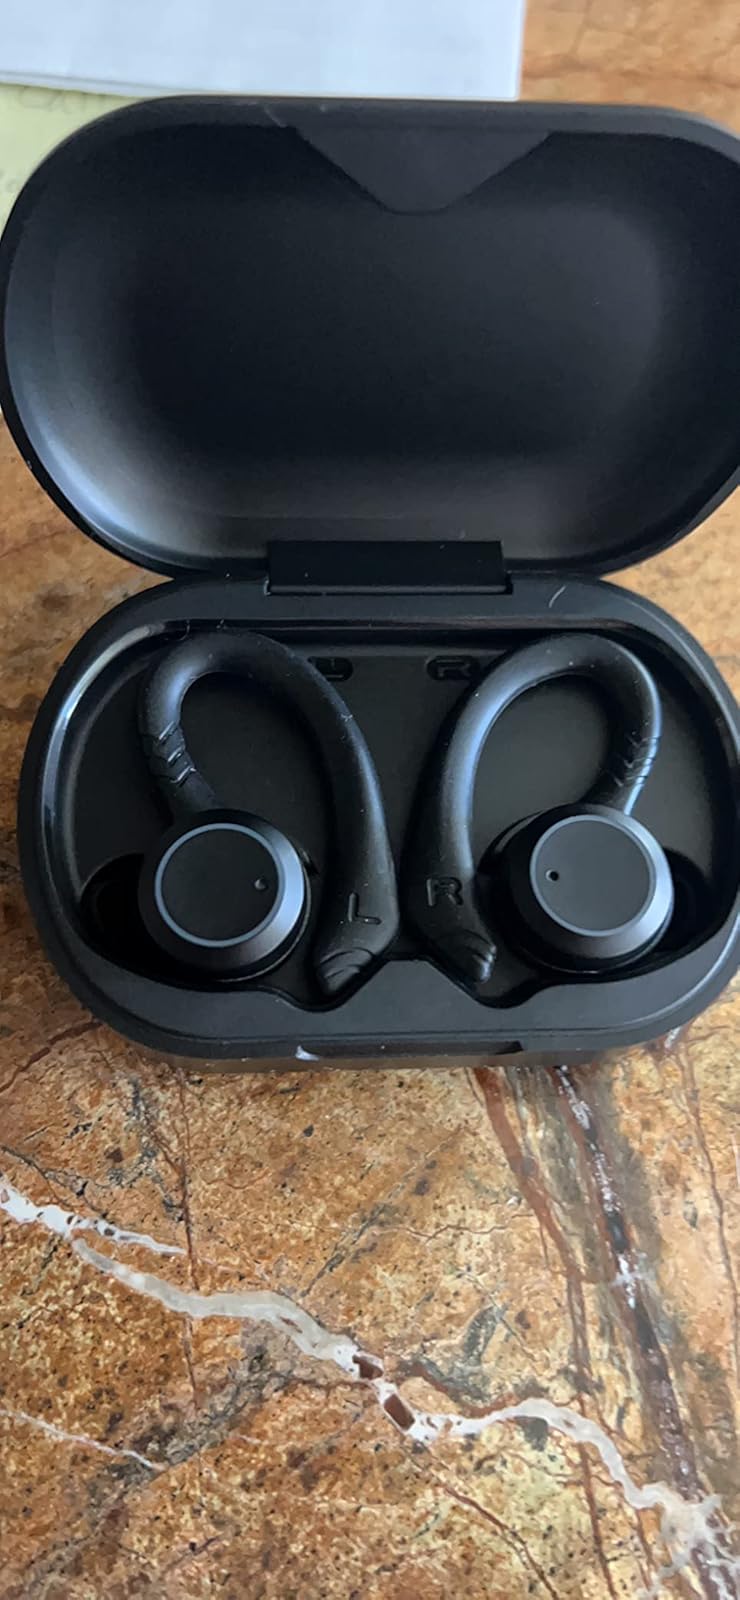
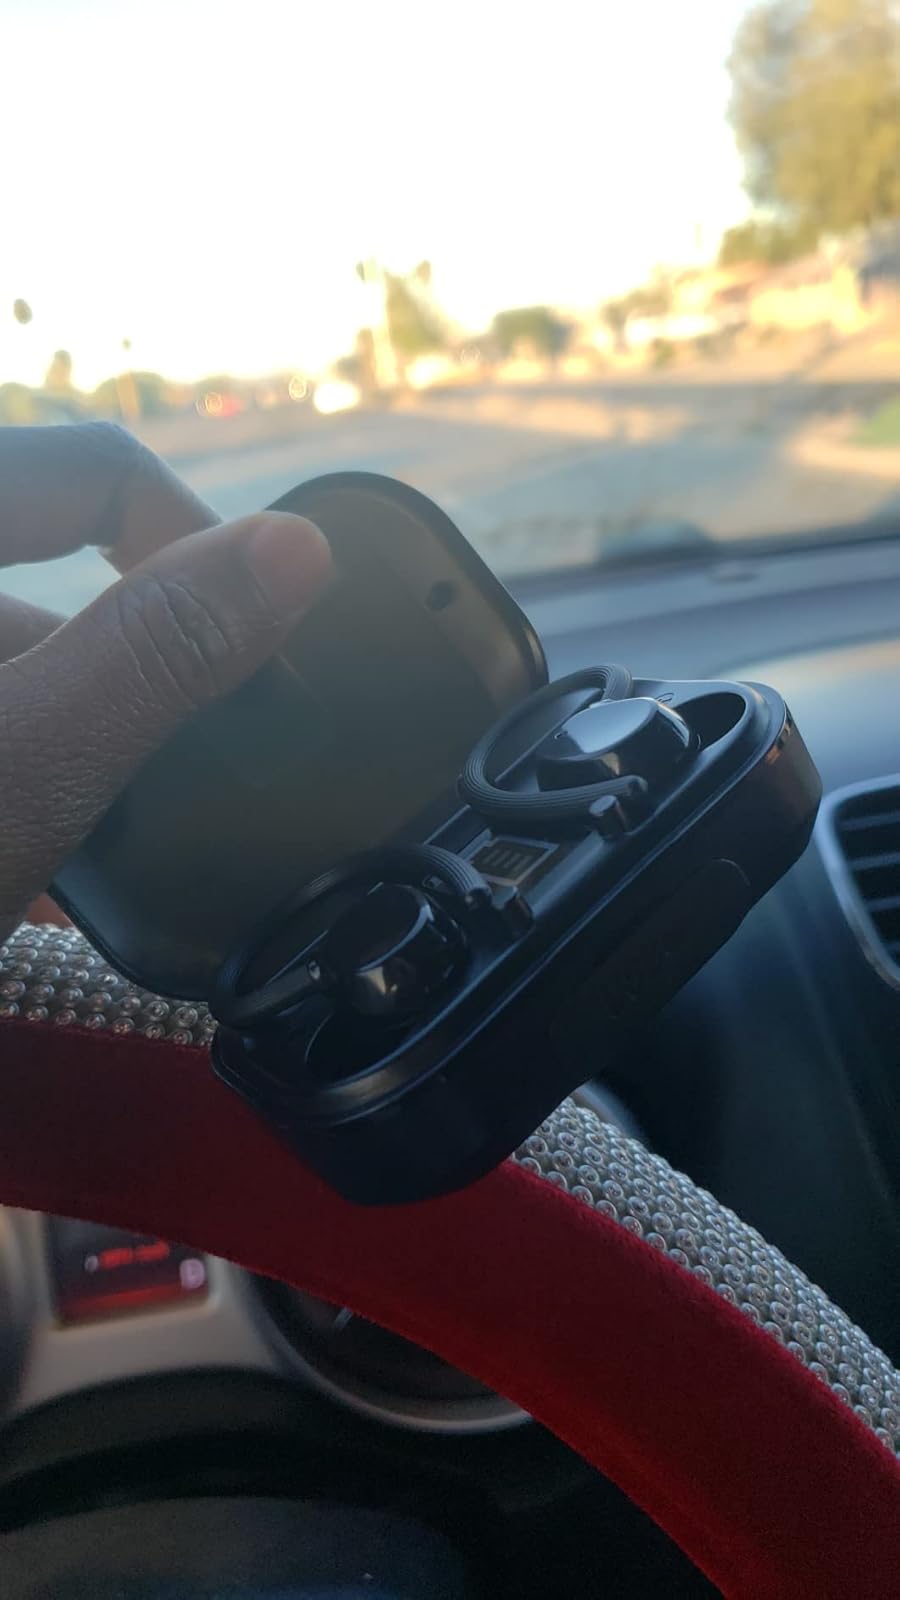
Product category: earbuds
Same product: no